Nancy (1775)

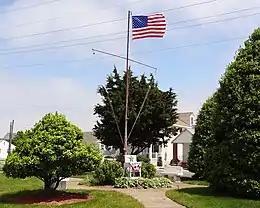
The Battle of Turtle Gut Inlet memorial in Wildwood Crest to the seamen and officers of the Brigantine "Nancy"

In the early hours of June 29, pursued by and and blocked from entering the Delaware Bay, "Nancy" headed for the nearby Turtle Gut Inlet in a heavy fog. She soon ran aground, while the larger British ships were kept to deeper waters.